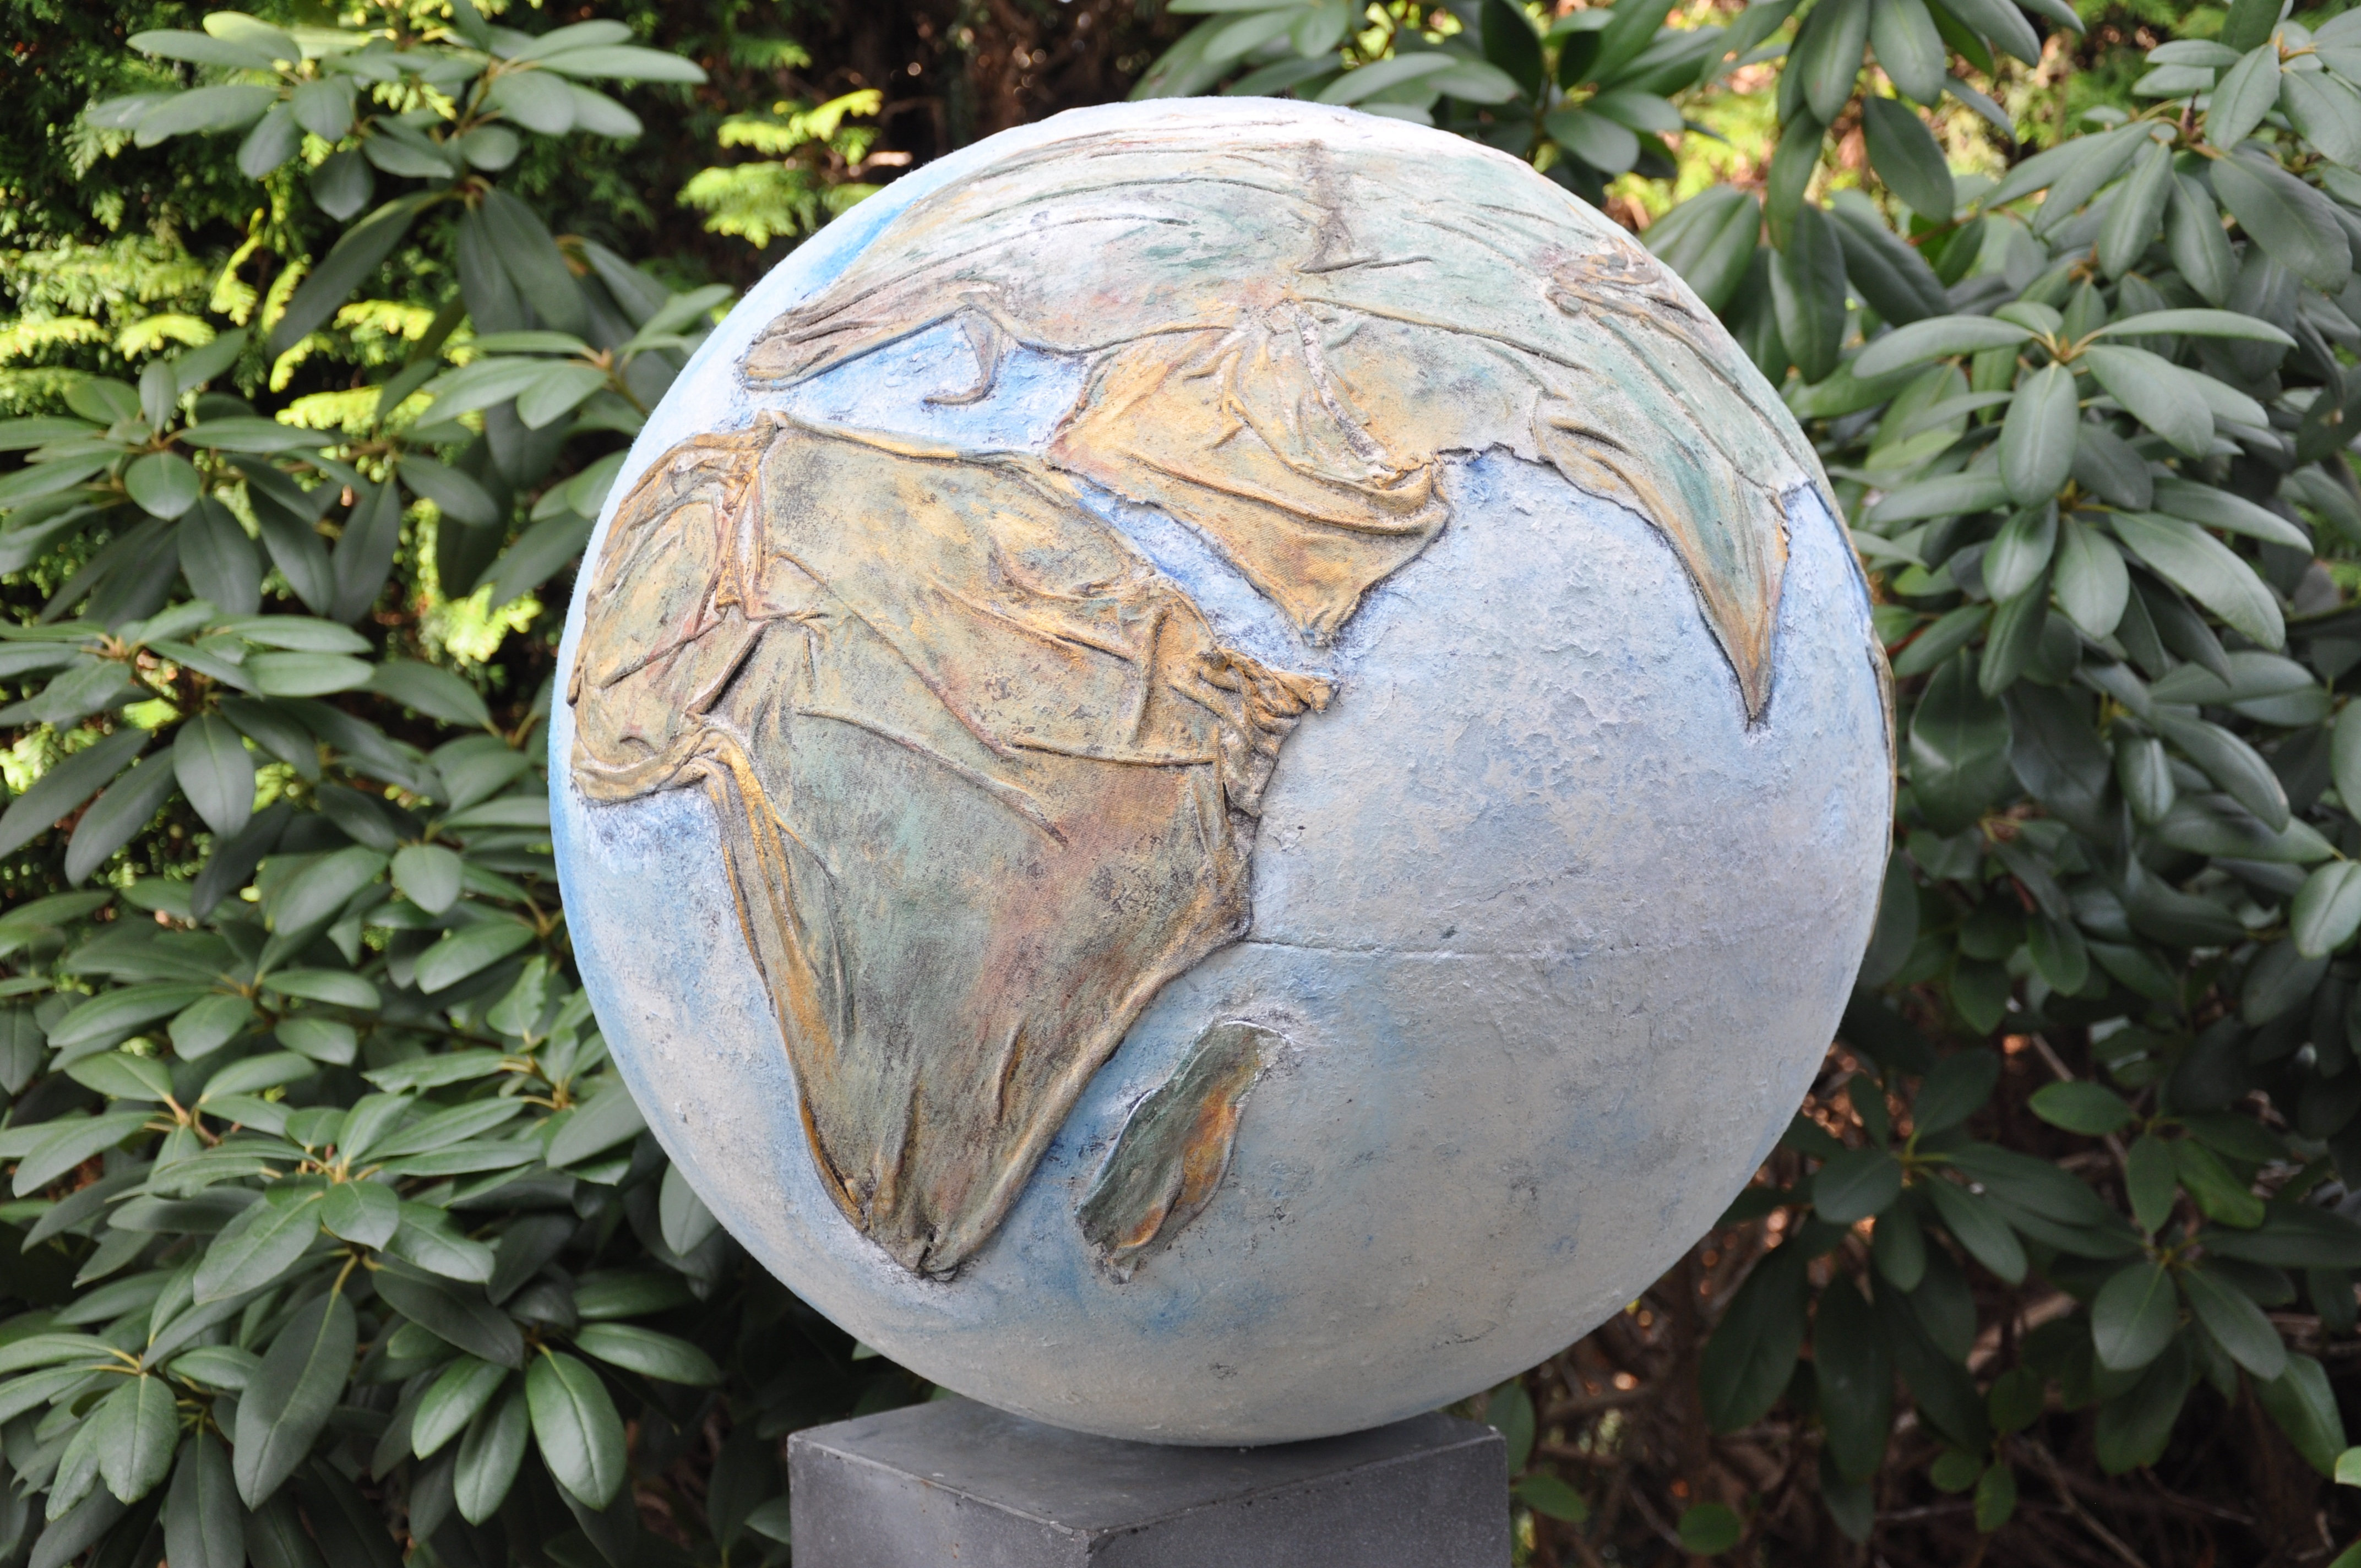
tree, rock, branch, plant, leaf, flower, monument, statue, botany, globe, world, sculpture, art, ball, sphere, carving, woody plant